Suha Jora

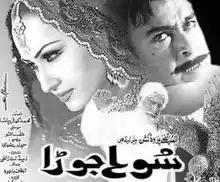

Suha Jora is a 2007 Pakistani Punjabi-language film directed by Pervez Rana, starring Shaan and Nargis.